Hebburn (TV series)

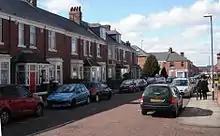
The exterior location of the Pearsons' house on Park Road, Hebburn, South Tyneside

"Hebburn" was created by comic Jason Cook, inspired by Hebburn in South Tyneside, the town in which he was raised. It was piloted in October 2011 through a live performance as part of the Salford Sitcom Showcase at MediaCityUK. A six-part series was then commissioned by Channel X North and Steve Coogan's production company Baby Cow Productions. Cook co-wrote the series with Graham Duff, who had written the sitcom "Ideal".